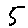
Label: 5